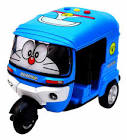
Vehicle type: Auto Rickshaws